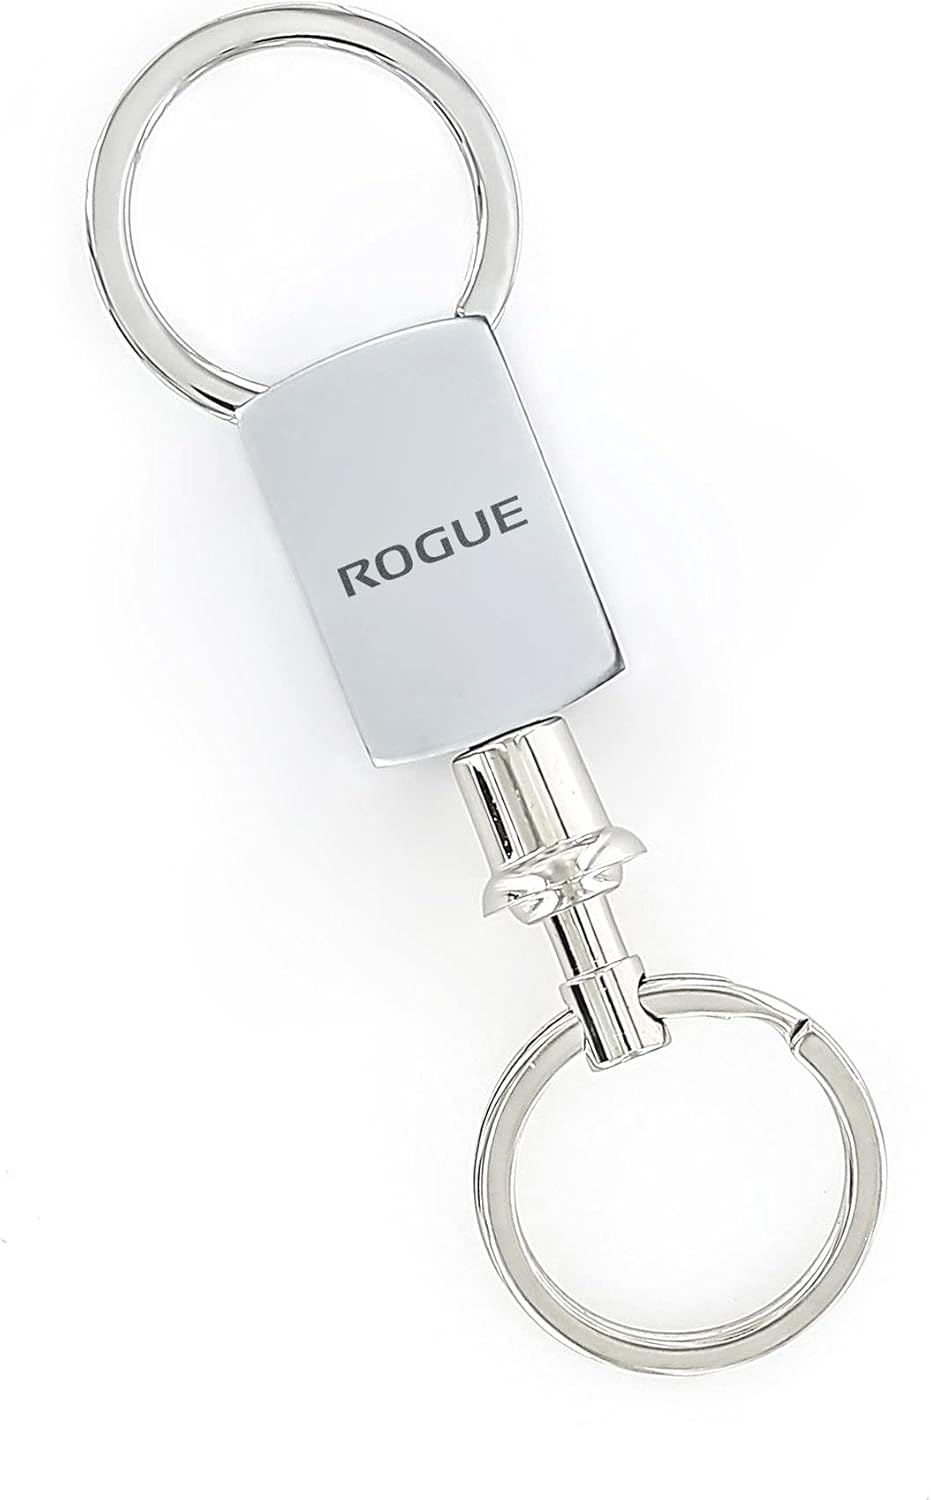
Nissan Rogue Twist Top Keychain Ring and Quick Release Bottom Key Chain
Category: Automotive
Offically Licensed, Nissan Branded Product is made from a variety of different metal and/or leather. The quality of this keychain exceeds all OE standards. Not only do you get a quality officially licensed product, but you will receive peace of mind knowing that you are going to receive a branded product that is officially licensed. Officially licensed merchandise is the only way to go to style your car the way you want. This key chain fits all standard keys in the USA and Canada and possible around the world. All of the key rings are roughly 1.5 inches in diameter. This is twice the size as the standard key ring. Actual key chain measurements very but are listed in the specifications of this product.
Features: The Key Chain is made with a variety of different metals and/or leather | Offically Licensed, Nissan Branded Product! | Comes in a black gift box! | Precision laser engraved! | Hand Polished and Packaged!